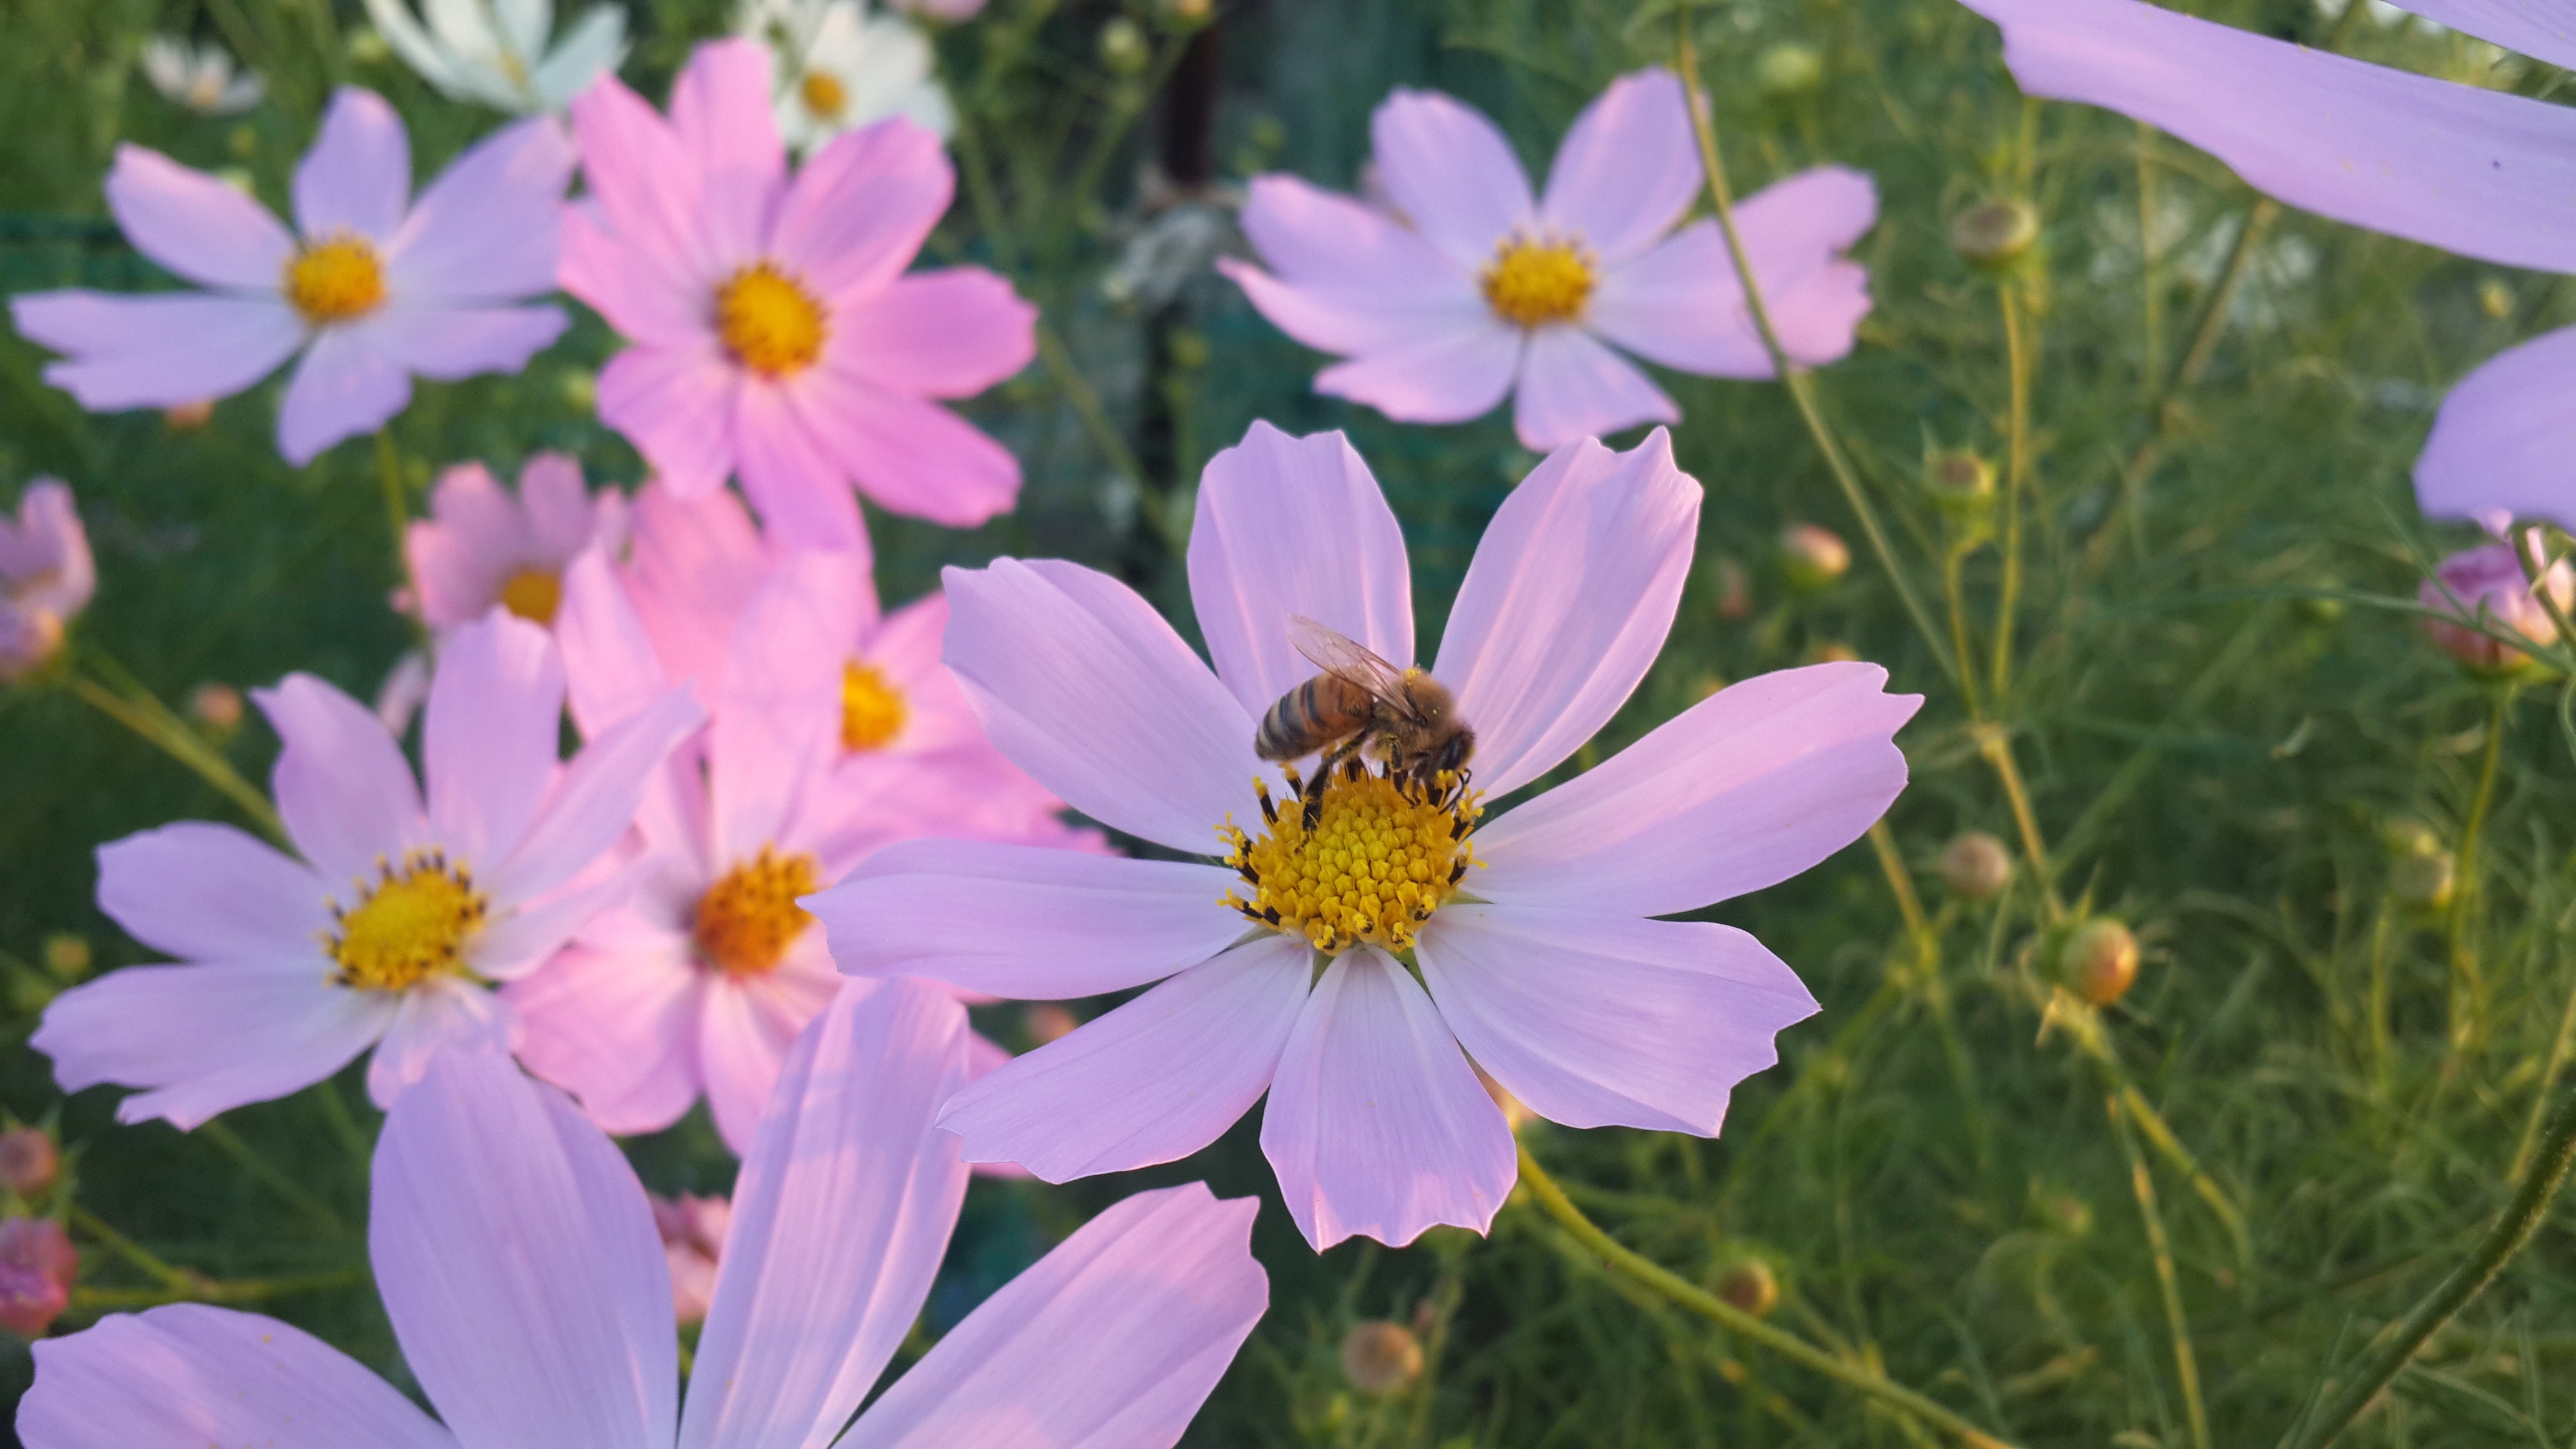
blossom, plant, field, meadow, cosmos, flower, petal, botany, flora, wildflower, macro photography, flowering plant, daisy family, oxeye daisy, annual plant, land plant, marguerite daisy, garden cosmos